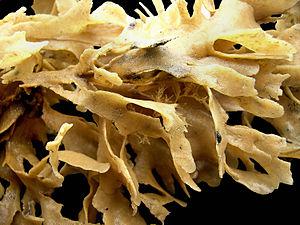
Portion de Flustre (Flustra foliacea) pêchée dans les eaux côtières belges. Photo prise dans un laboratoire à bord d'un bateau.
La flustre est une espèce de Bryozoaires, de la classe des Gymnolaemata, appartenant à l'ordre des Cheilostomata, à ne pas confondre avec Securiflustra securifrons.
Frustra est un genre d'animaux aquatiques de l'embranchement des bryozoaires.
Frustridae est une famille d'animaux aquatiques, de l'embranchement des Bryozoaires, classe des Gymnolaemata, ordre des Cheilostomatida.